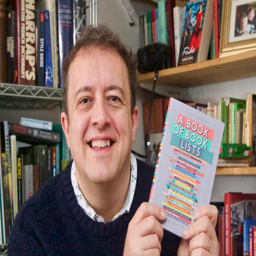
person with his latest book